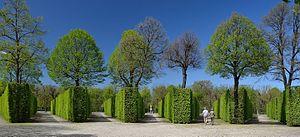
Bosquet ""Der Fächer"" (l'éventail) dans les jardins de Schönbrunn. Avec statue d'Apollon par Johann Baptist Hagenauer en arrière-plan. Italiano: Bosquet ""Der Fächer"" (il ventaglio) nei giardini di Schönbrunn. Con la statua di Apollo di Johann Baptist Hagenauer sullo sfondo. Русский: Боскет «Веер» (Der Fächer) в садах дворца Шенбрунн, на заднем плане статуя №42 «Апполон», работы Йозефа Баптиста Агенауэра. Вена, Австрия Українська: Боскет «Віяло» (Der Fächer) в садах палацу Шенбрунн, на задньому плані статуя №42 «Апполон», роботи Йозефа Баптиста Агенауера. Відень, Австрія